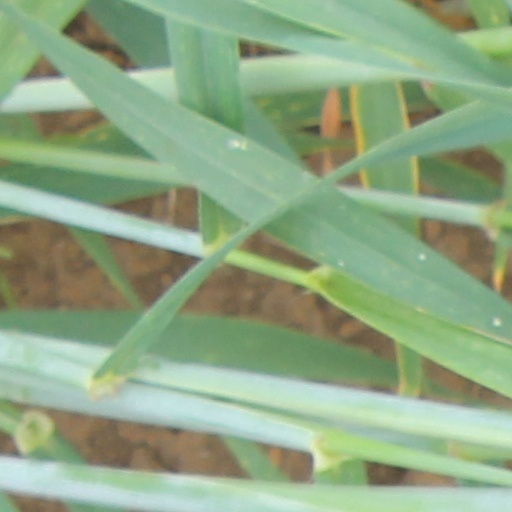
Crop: wheat